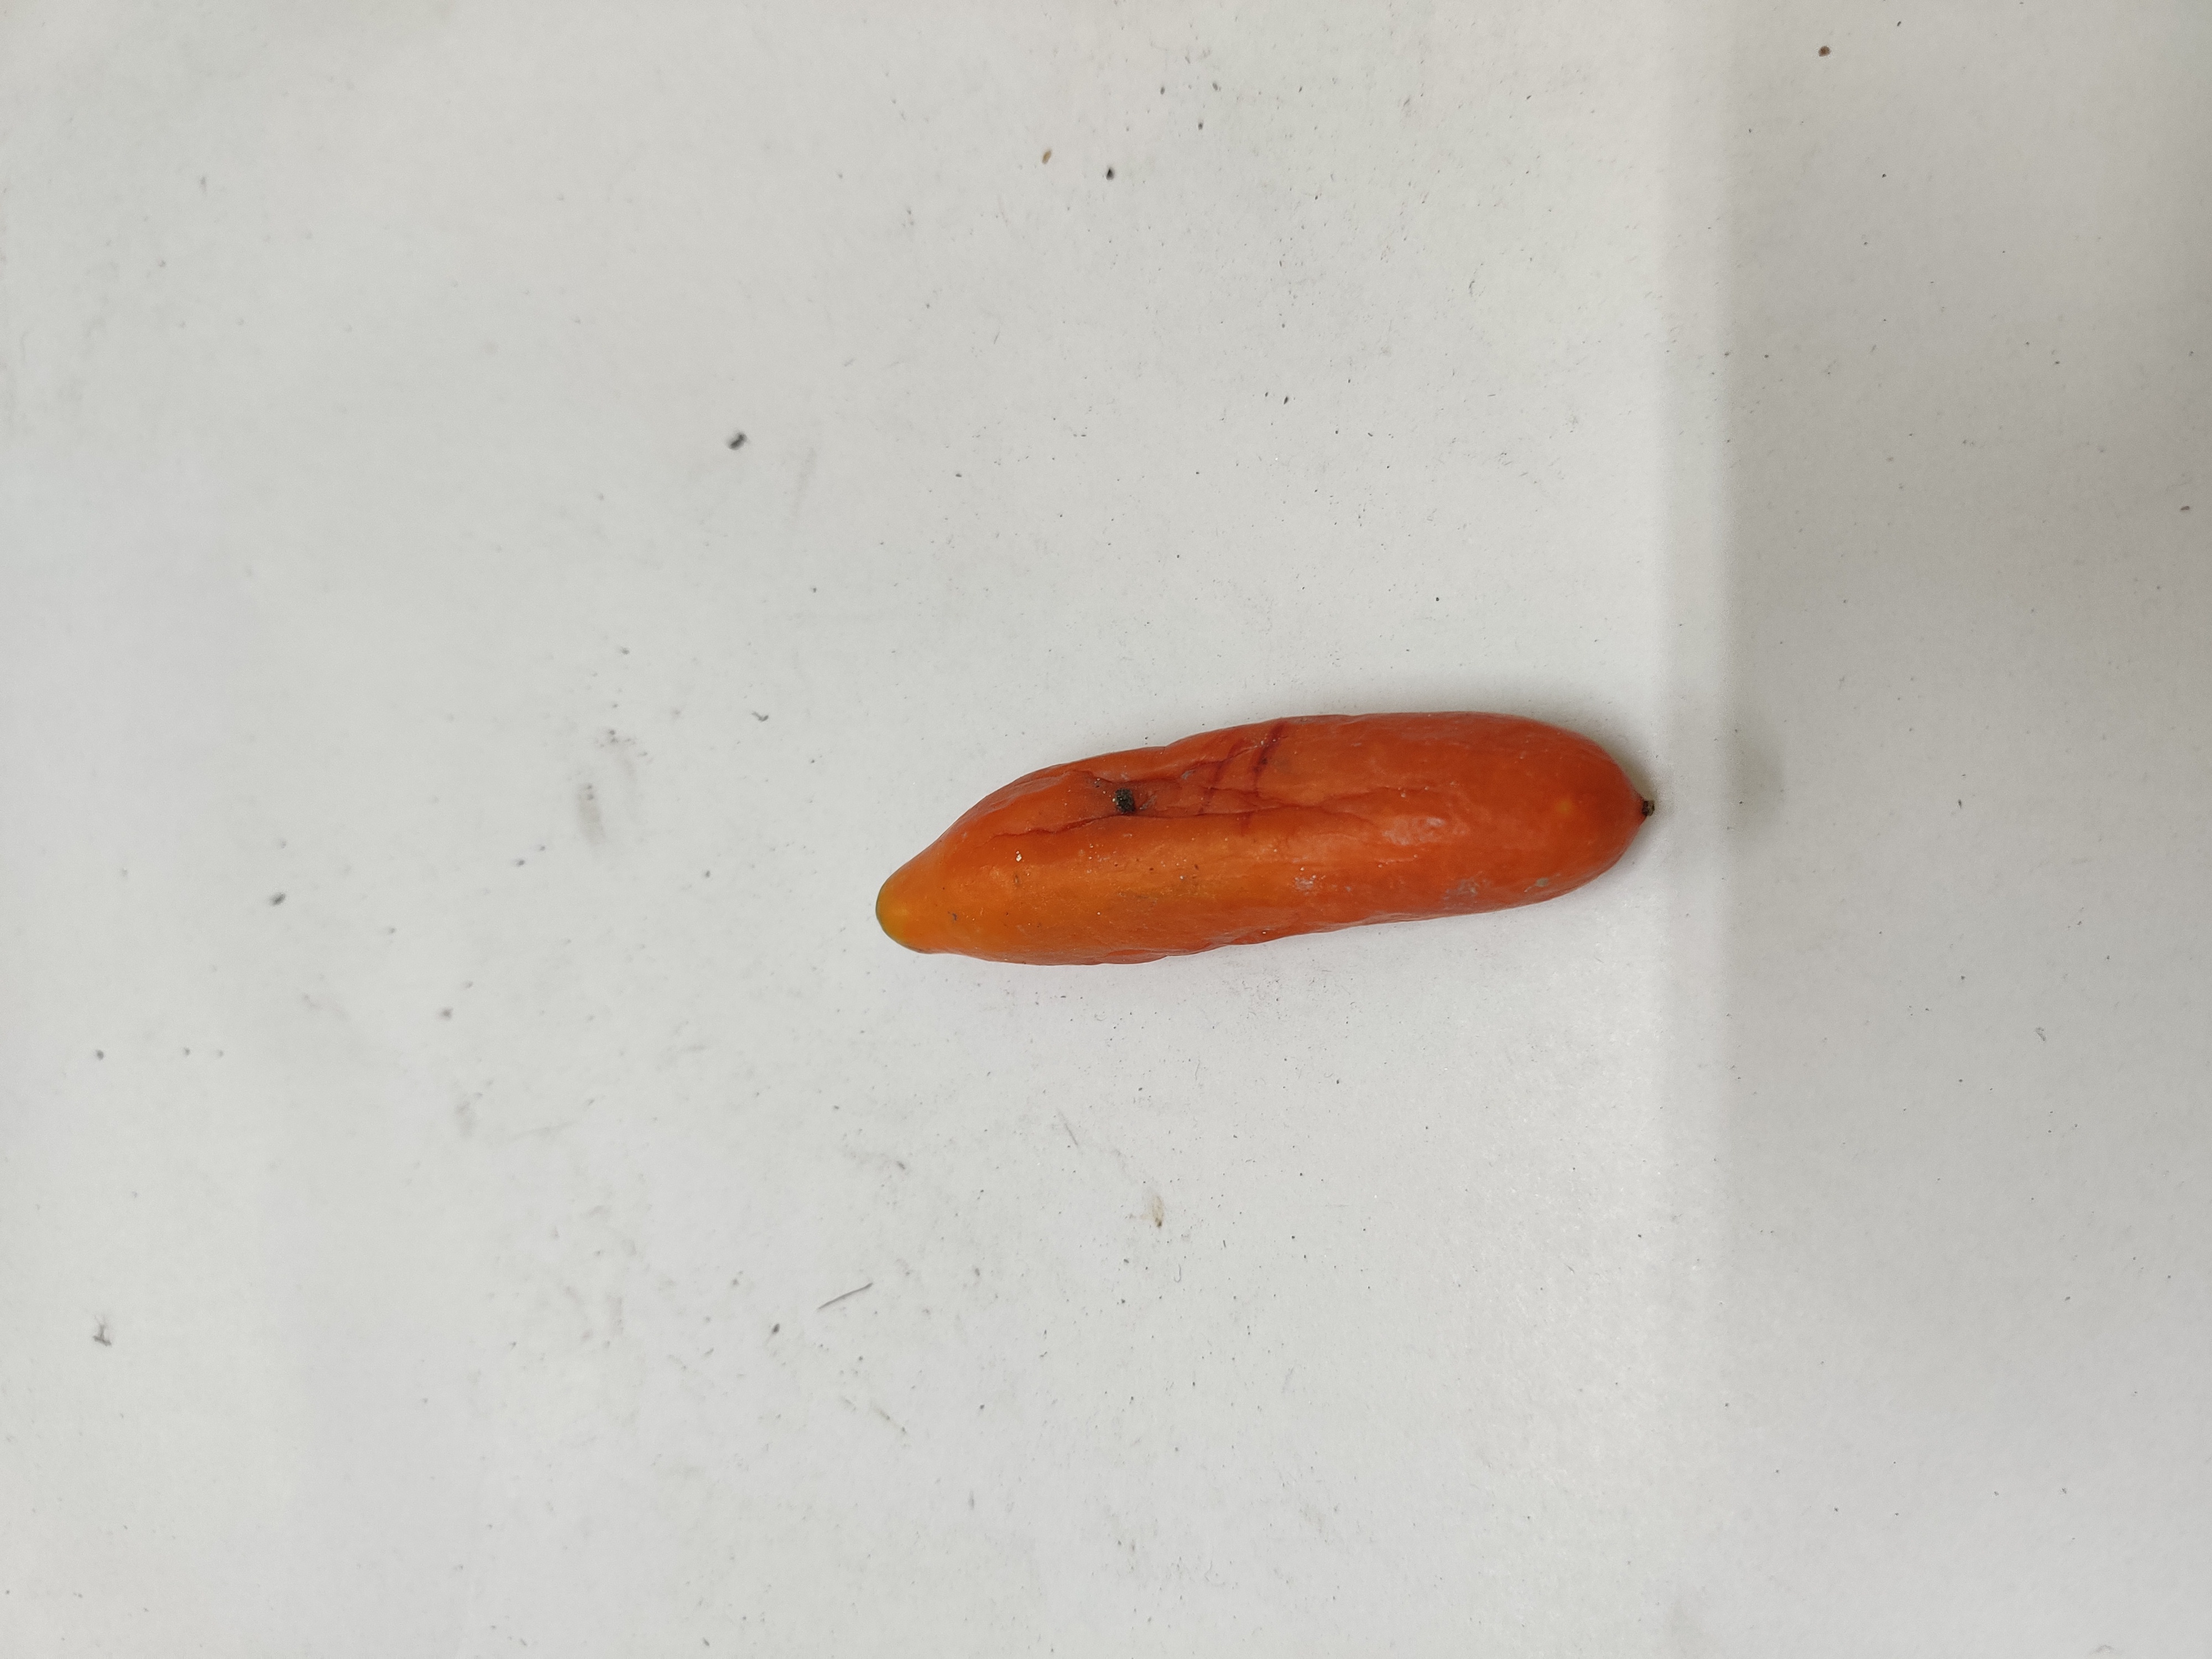
Crop: Ivy Gourd
Condition: Severely Damaged